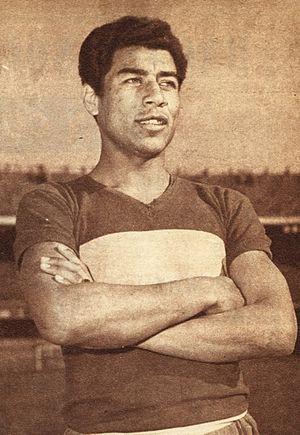
Víctor Benítez Morales, né le 12 septembre 1935 à Lima, est un footballeur péruvien qui jouait au poste de défenseur.